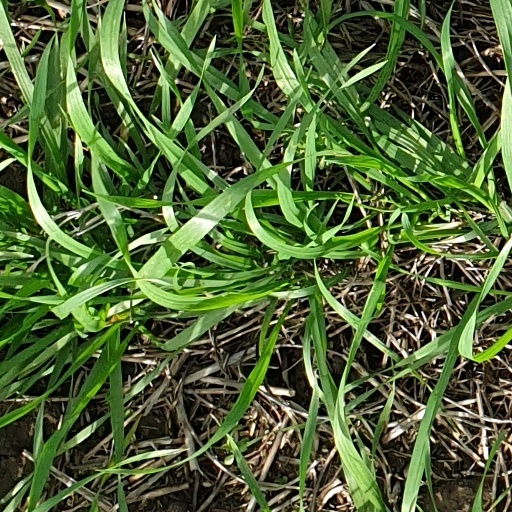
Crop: wheat